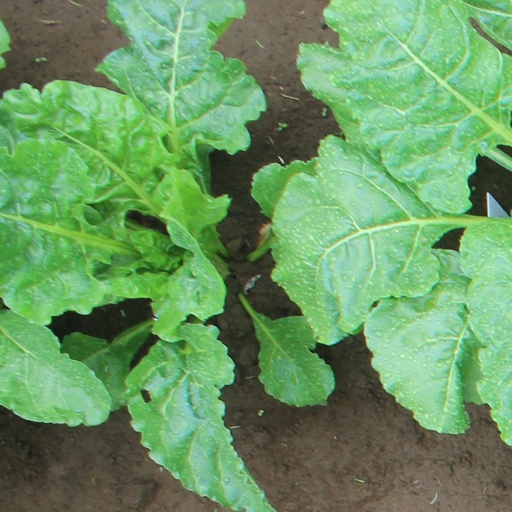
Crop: sugar beet